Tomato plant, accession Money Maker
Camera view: tilt-top (135 deg); turntable rotation: 120 degrees
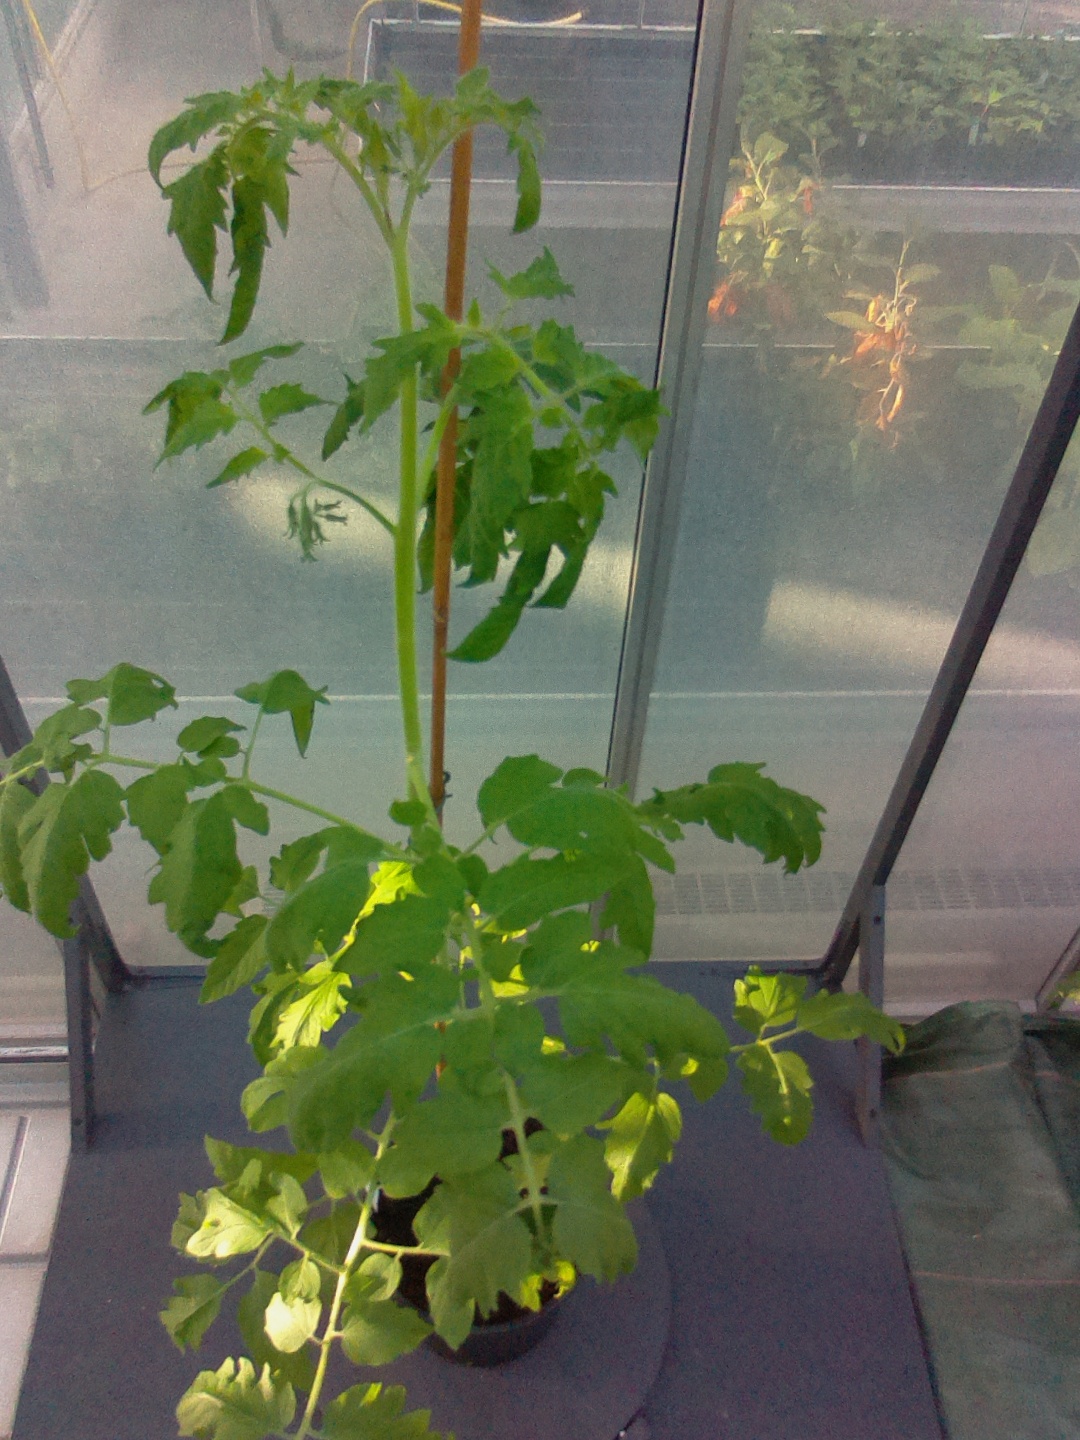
BBCH growth stage 53: 3 inflorescences visible